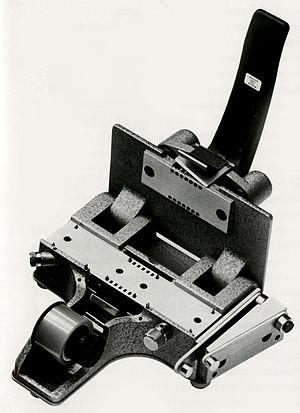
La colleuse ou colleuse-monteuse est un appareil de montage permettant de découper puis de recoller des morceaux de pellicule cinématographique.
Une presse à coller est un accessoire de la post-production d’un film de cinéma ou de télévision tourné avec une caméra argentique. Elle était nécessaire au cours du montage lorsque celui-ci était encore effectué à partir d’une copie positive des différents négatifs obtenus pendant le tournage, pour constituer une « copie de travail », c’est-à-dire une sorte de brouillon du film.
Leo Catozzo, à l'état-civil Leo Cattozzo, né le 10 décembre 1912 à Adria dans la province de Rovigo en Vénétie et mort le 4 mars 1997 à Santa Severa, frazione de Santa Marinella, à l'époque dans la province de Rome, est un monteur, un scénariste et un acteur italien.
Le montage est, en audiovisuel, l'action d'assembler bout à bout plusieurs plans pour former des séquences qui forment à leur tour un film.